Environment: real
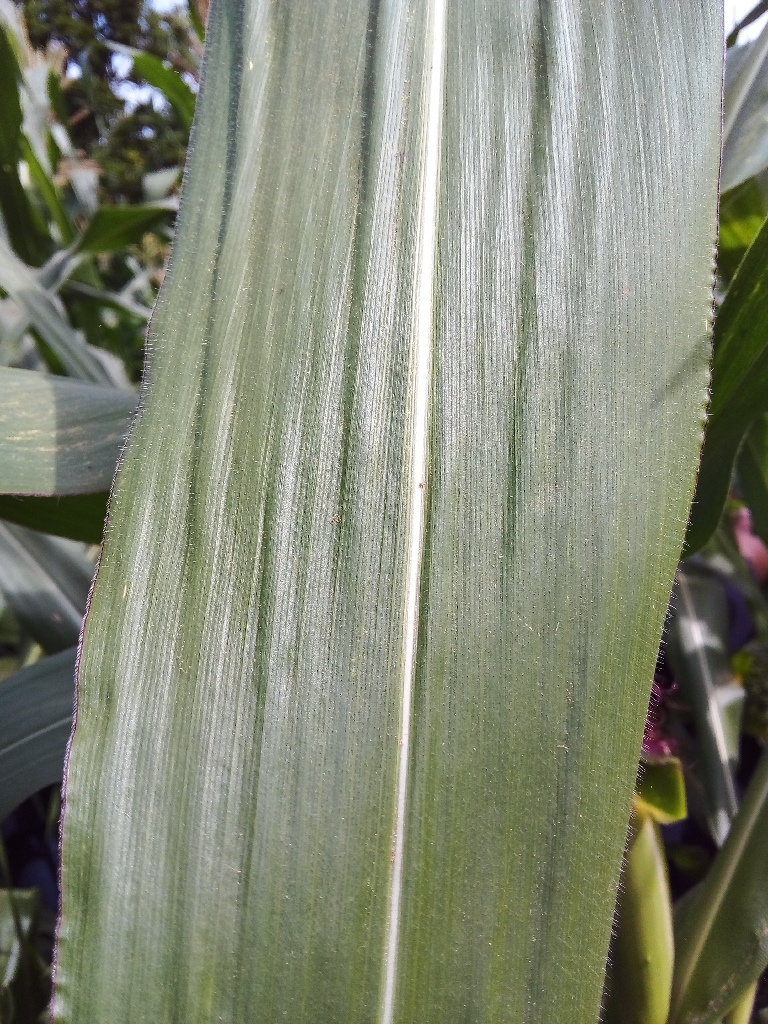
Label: healthy